Guillos

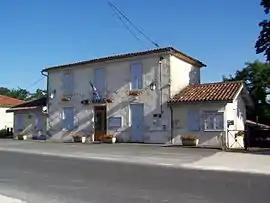
Town hall

Guillos is a commune in the Gironde department in southwestern France.